List of birds of Egypt

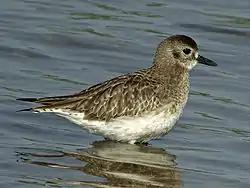
A black-bellied plover

The family Charadriidae includes the plovers, dotterels and lapwings. They are small to medium-sized birds with compact bodies, short, thick necks and long, usually pointed, wings. They are found in open country worldwide, mostly in habitats near water.